Casper von Koskull

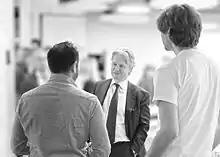

Casper von Koskull (born September 1960) is a Finnish banker, former president and CEO of Nordea Bank Abp, the Nordic financial services group, since 1 November 2015, when he succeeded Christian Clausen. He is member of the Koskull noble family.